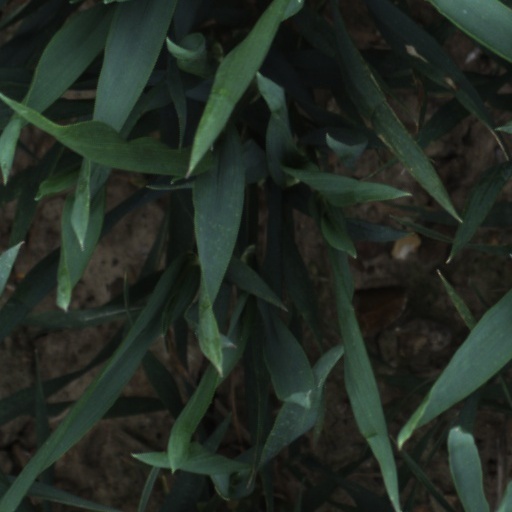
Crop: wheat